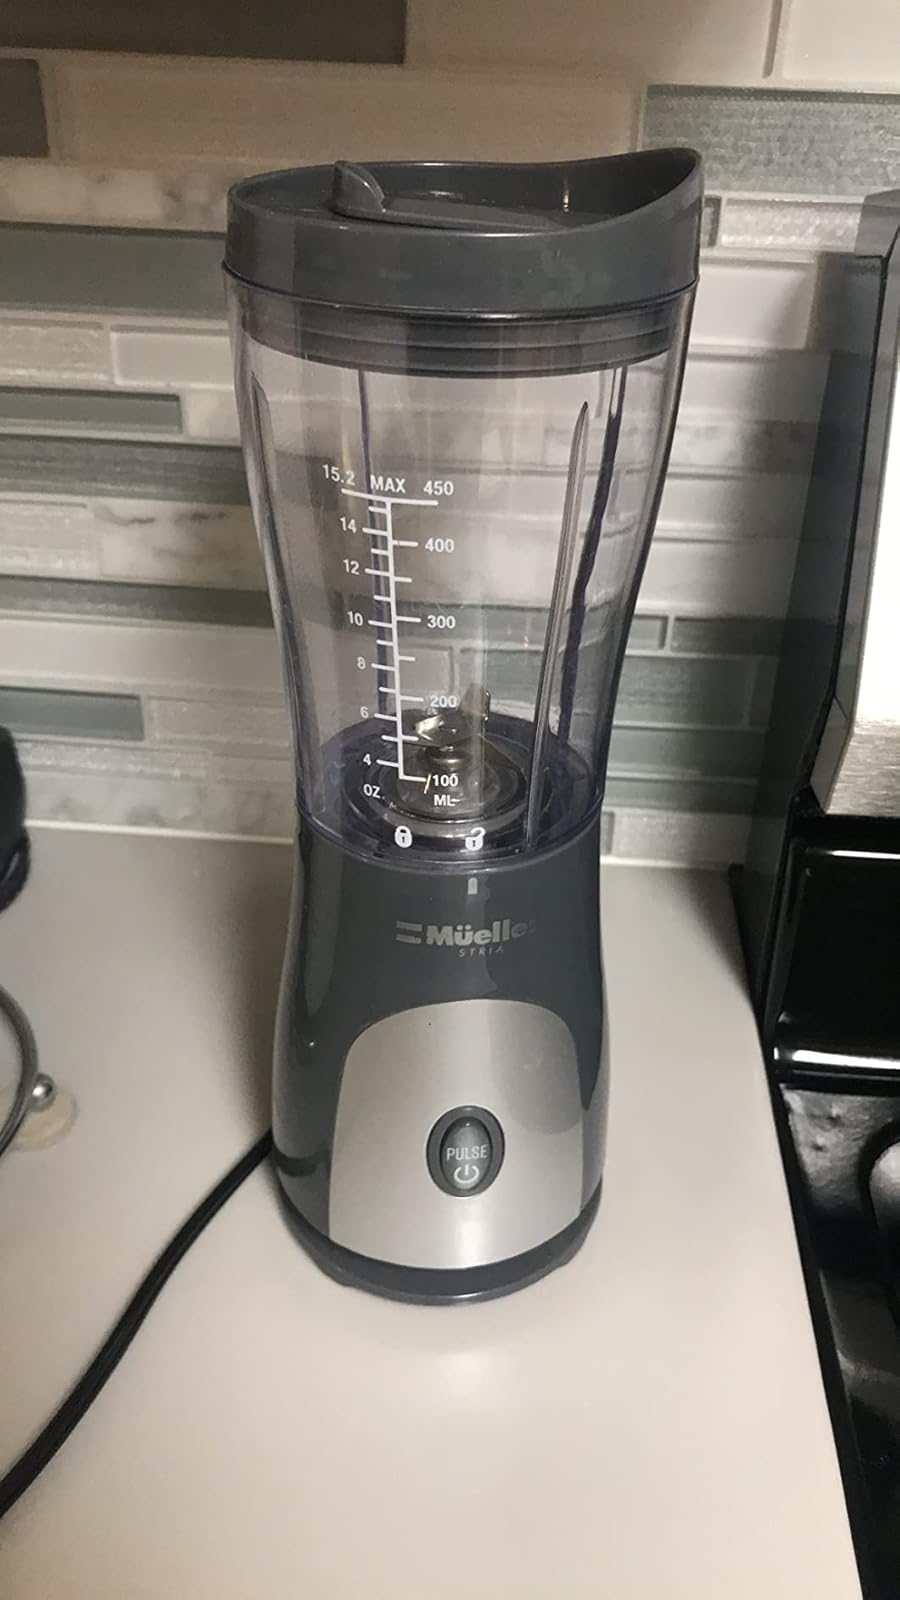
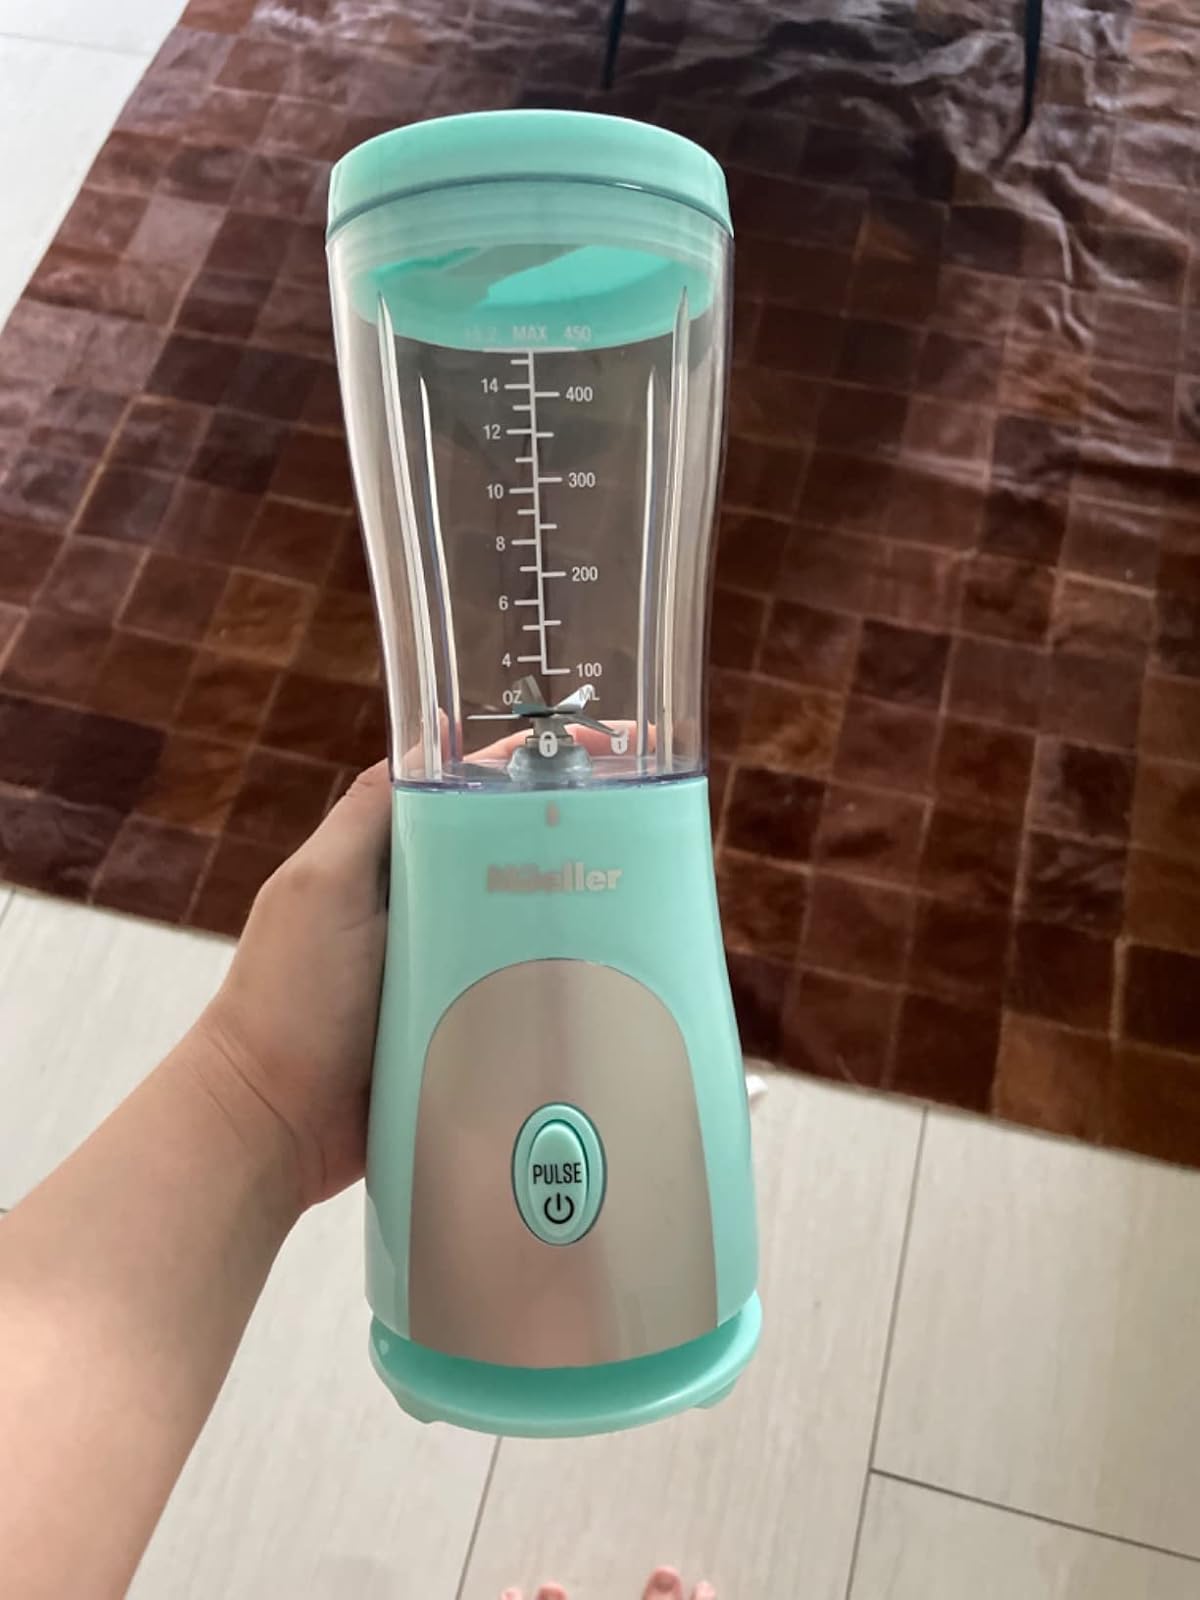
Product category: items_blender
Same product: no